Ryszard Kukliński

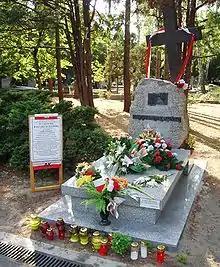
Colonel's Kukliński's grave at the honour row of the Powązki Military Cemetery in Warsaw

In June 1986, a spokesman for the Soviet-backed Jaruzelski regime, Jerzy Urban, revealed Kukliński's existence to the world in order to make the argument that the Reagan administration had been informed by Kukliński of the plans to install martial law but had betrayed the Solidarity movement by not passing that information on to its "friends" in Solidarity. When the journal Kultura interviewed Kukliński, he said that planning for martial law had begun in late 1980 and that the Jaruzelski group planned to crush Solidarity regardless of the outcome of negotiations with the trade union and the Polish church. He also rejected the regime's claim that declaring martial law was an internal decision by describing how the Soviets had applied pressure on Polish authorities to impose martial law. When asked whether Jaruzelski was a hero or a traitor, Kukliński replied: